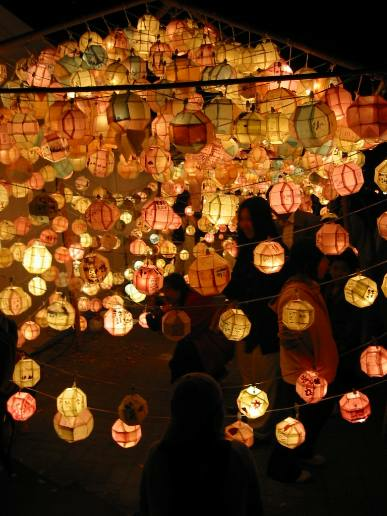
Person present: Yes